Water supply and sanitation in India

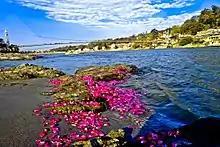
Millions depend on the Ganga river

The supply of cities that depend on surface water is threatened by pollution, increasing water scarcity and conflicts among users. For example, Bangalore depends to a large extent on water pumped since 1974 from the Kaveri river, whose waters are disputed between the states of Karnataka and Tamil Nadu. As in other Indian cities, the response to water scarcity is to transfer more water over large distances at high costs. In the case of Bangalore 500,000 cubic meter of water is pumped per day over a distance of 100 km, thus increasing the city's supply by two-thirds.